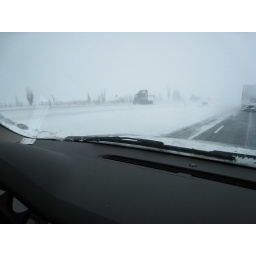
cars and trucks on the side of the road and in ditches during a blizzard